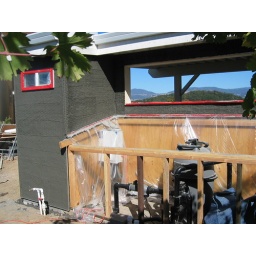
Bano window (taped) as well as the see through window at the back of the Cabana (and above the counter and sink from the inside).